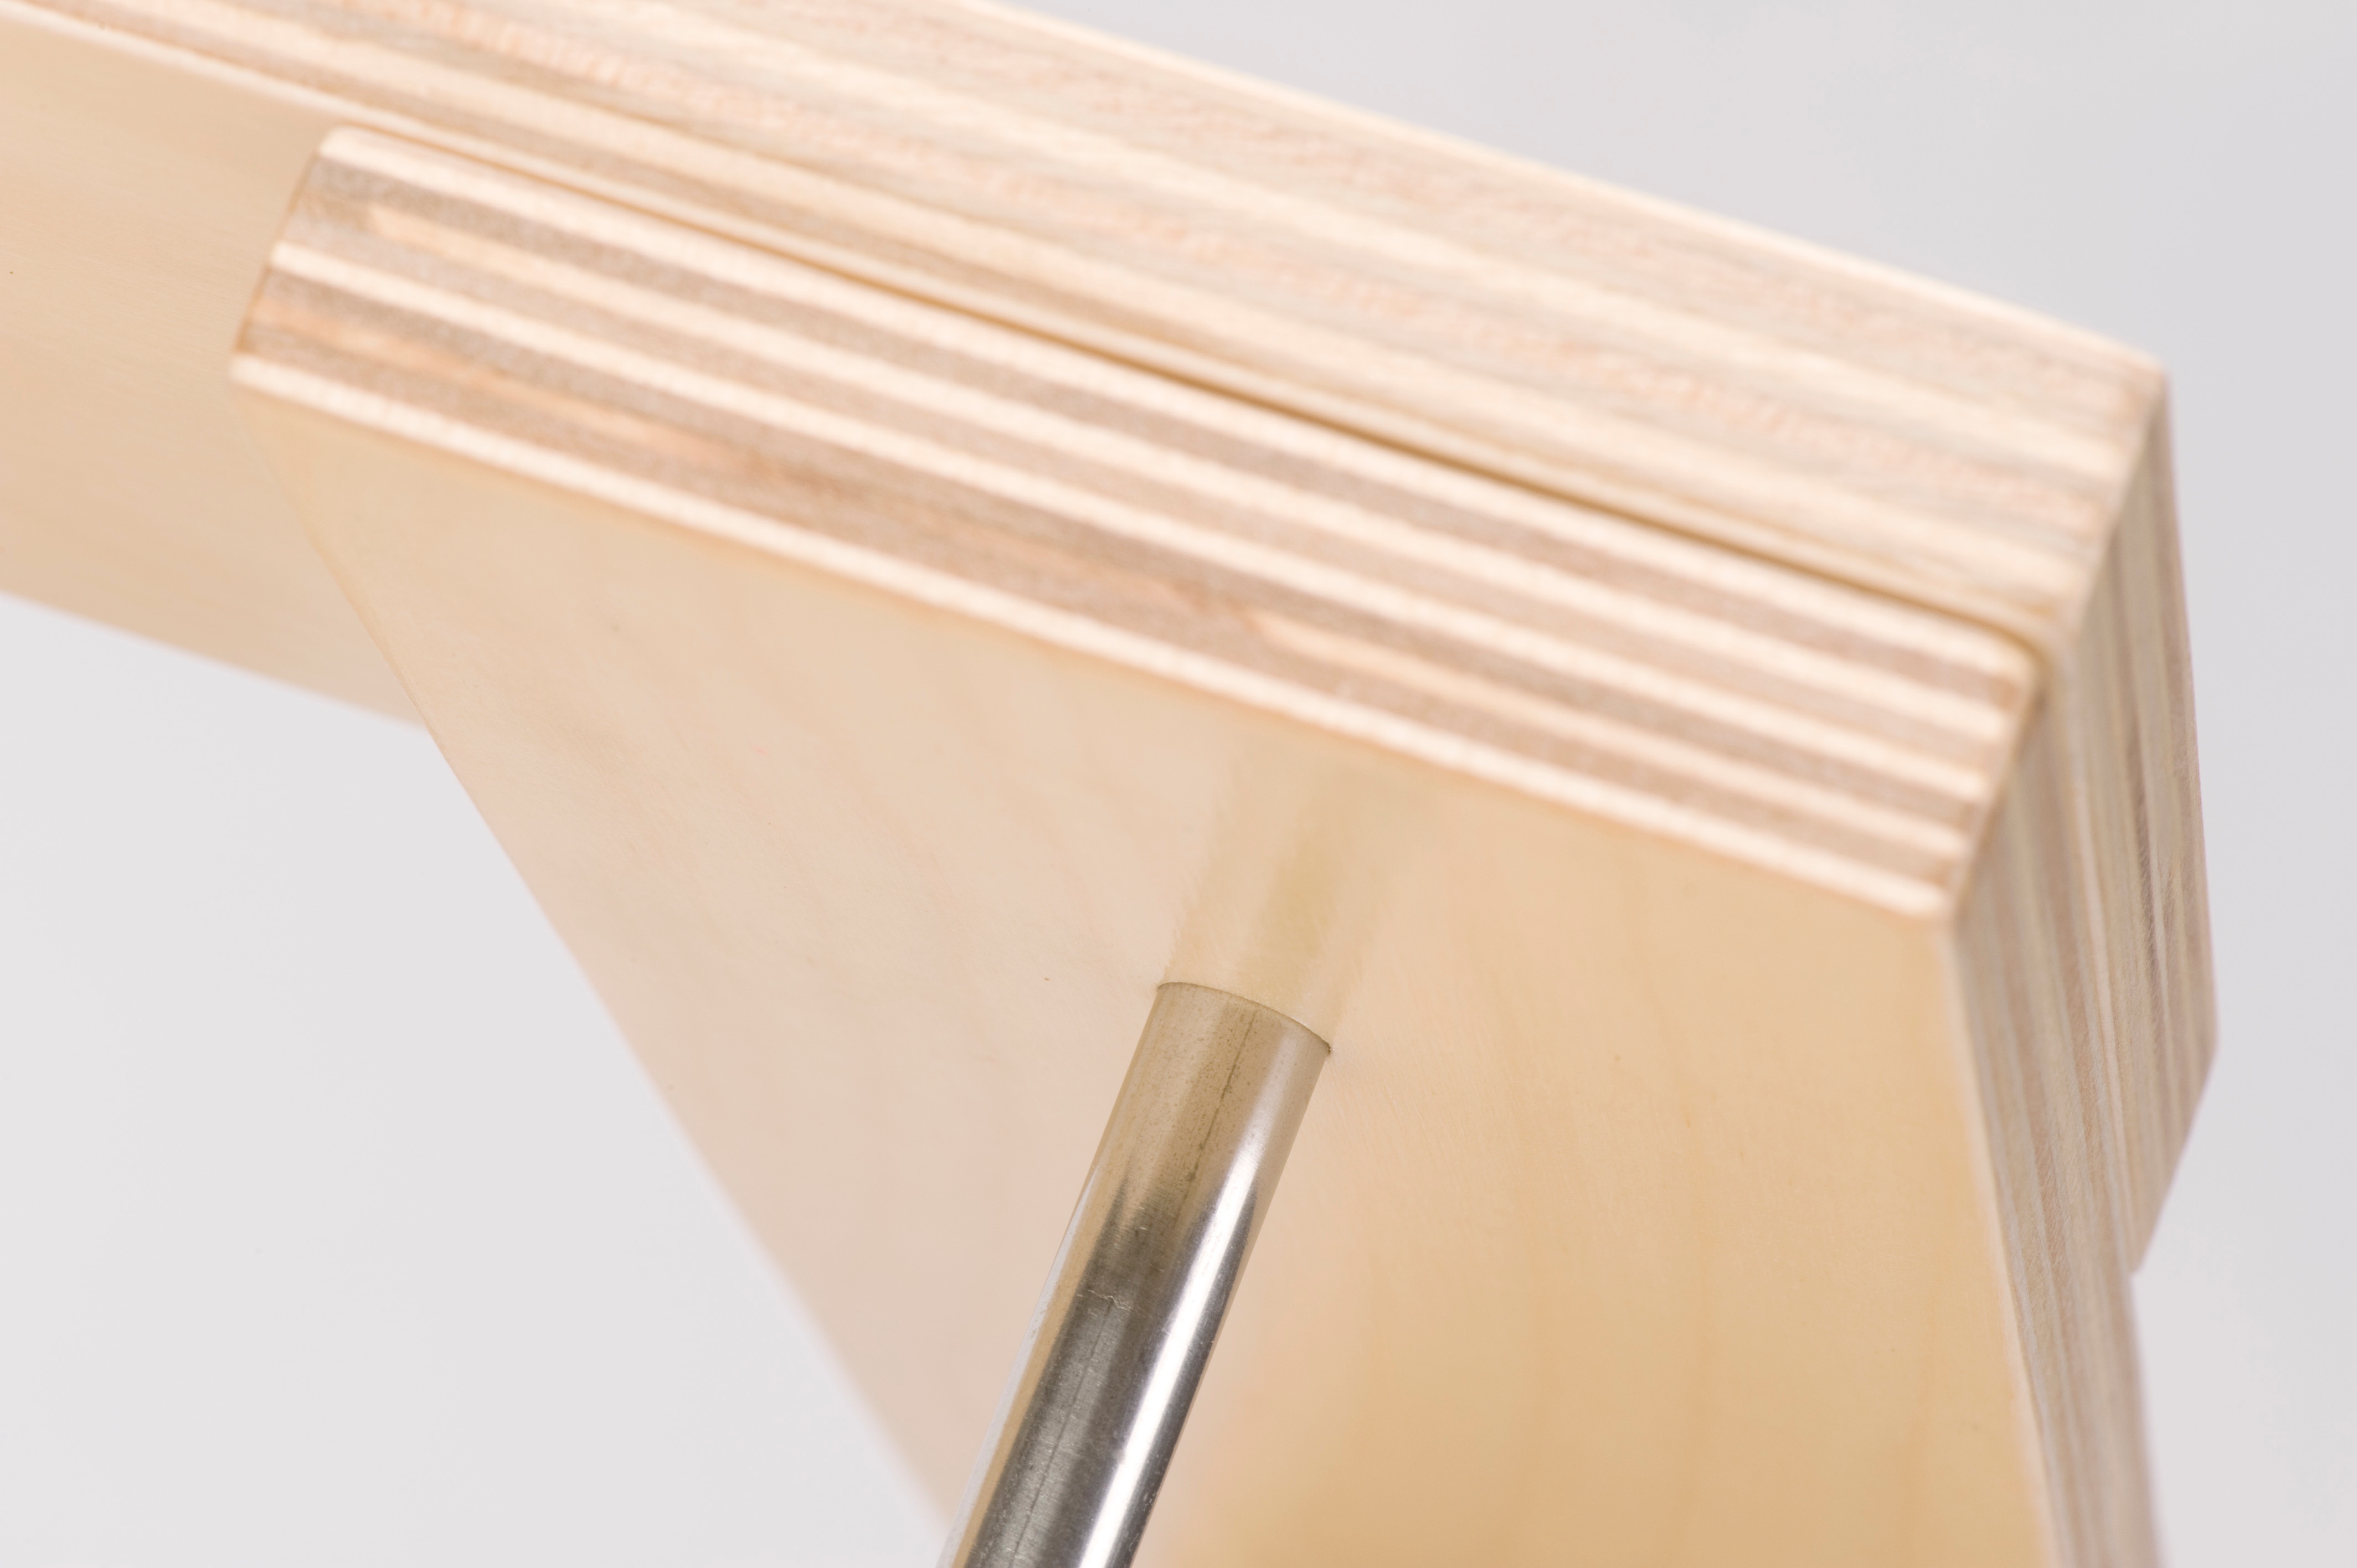
table, wood, furniture, material, product, molding, plywood